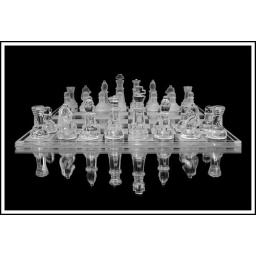
Set place on a mirror and shot in my kitchen